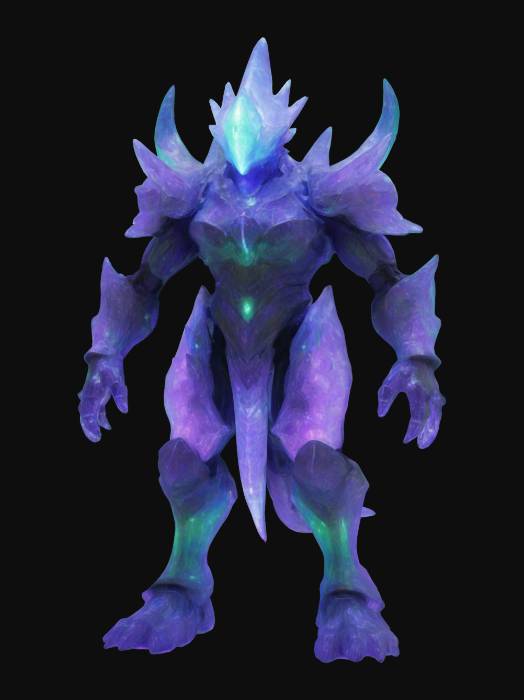
미적 점수 (1~10점): 8